Chase the Express

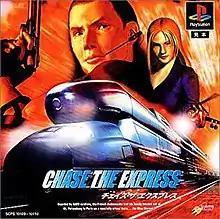
Japanese cover art

, known in North America as Covert Ops: Nuclear Dawn, is a 2000 third-person shooter video game developed by TYO Entertainment and published by Sony Computer Entertainment for the PlayStation. The game focuses on players taking on the role of a NATO officer tasked with rescuing hostages aboard an armored train and defeating a terrorist group who threatens to use nuclear weapons to devastate Europe. The game's design included puzzle elements, action combat, stealth, and level designs, similar to the "Resident Evil" and "Metal Gear Solid" series, with branching scenario paths and multiple endings. The game received mixed reviews from critics, receiving praise for its graphics, but criticism over its gameplay and design.